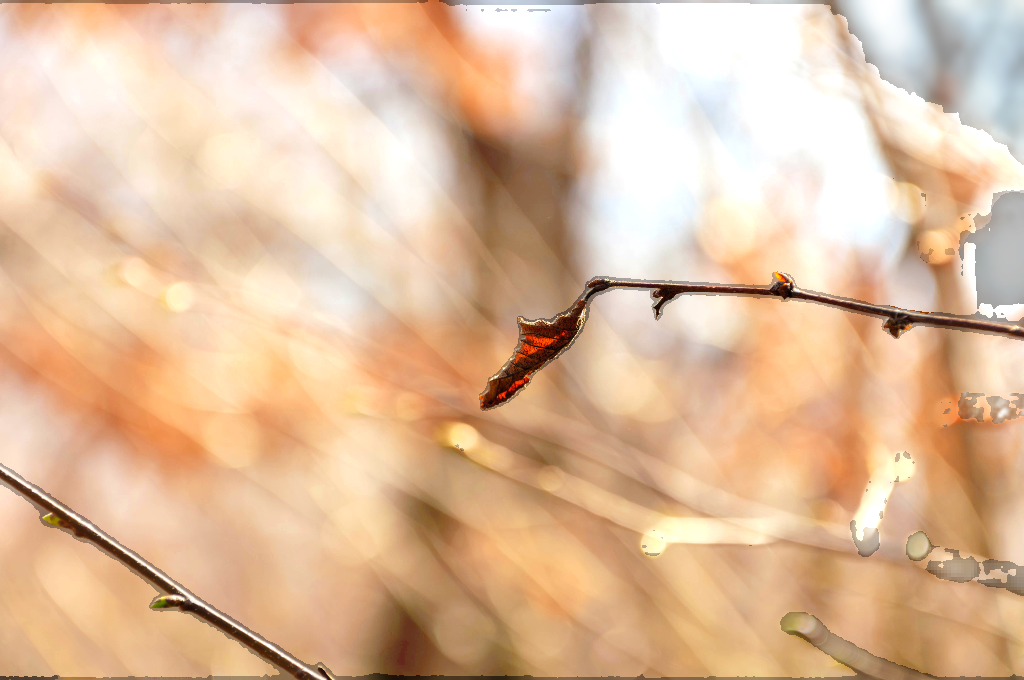
Distortion: mixed